Cherkessk

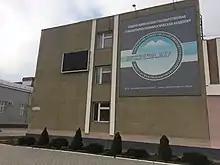
Cherkessk academy

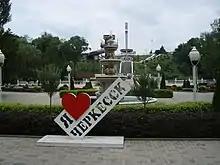
Tourism sign for Cherkessk

The population of Cherkessk was 129,069 in the 2010 Census, 116,244 in the 2002 Census and 113,060 in the 1989 Soviet Census.